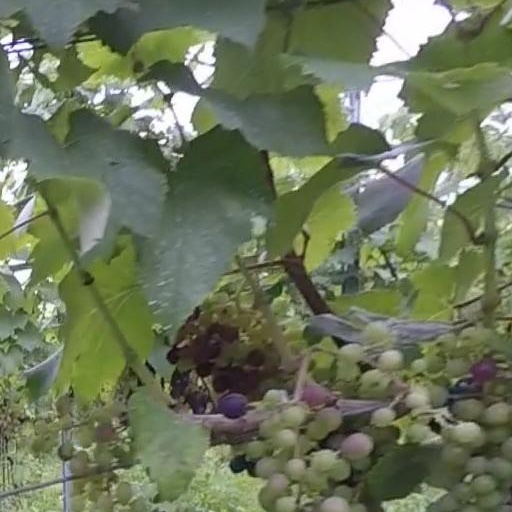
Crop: grape